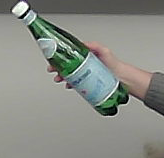
Product: sanpellegrino_water